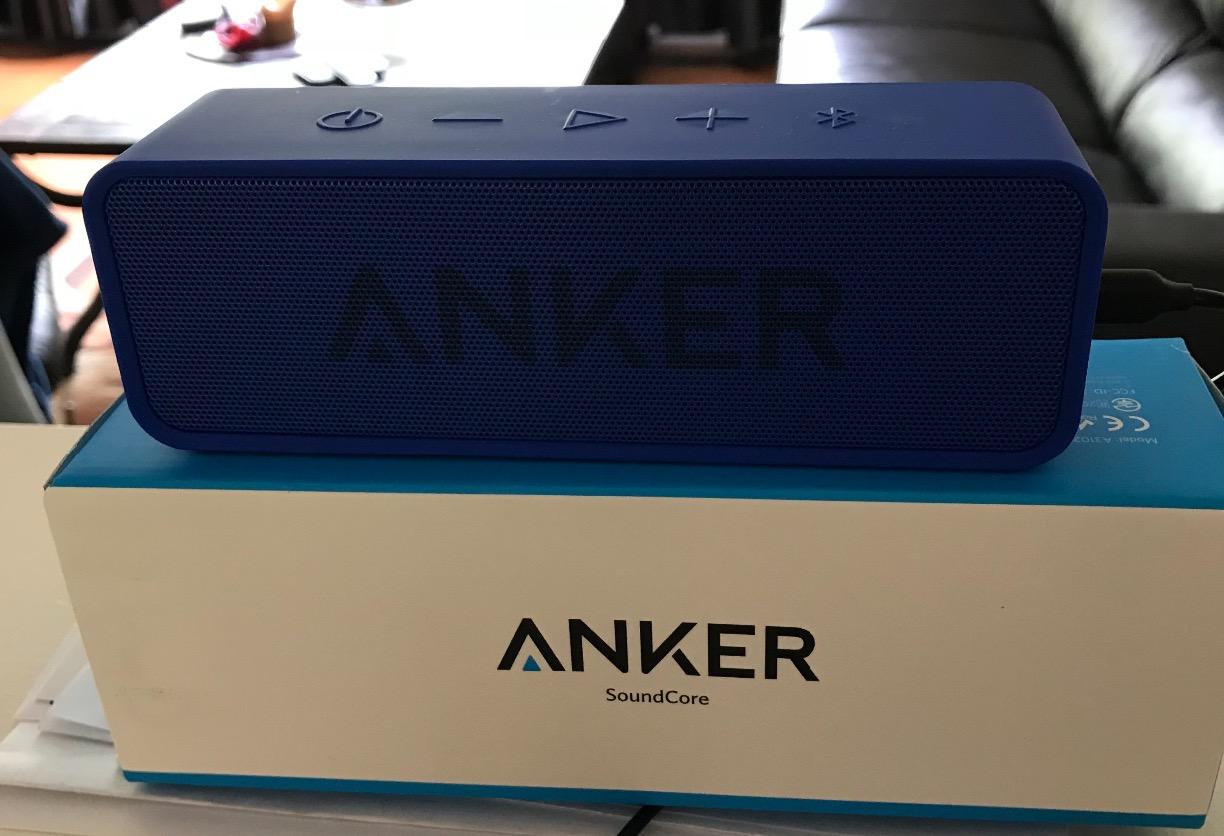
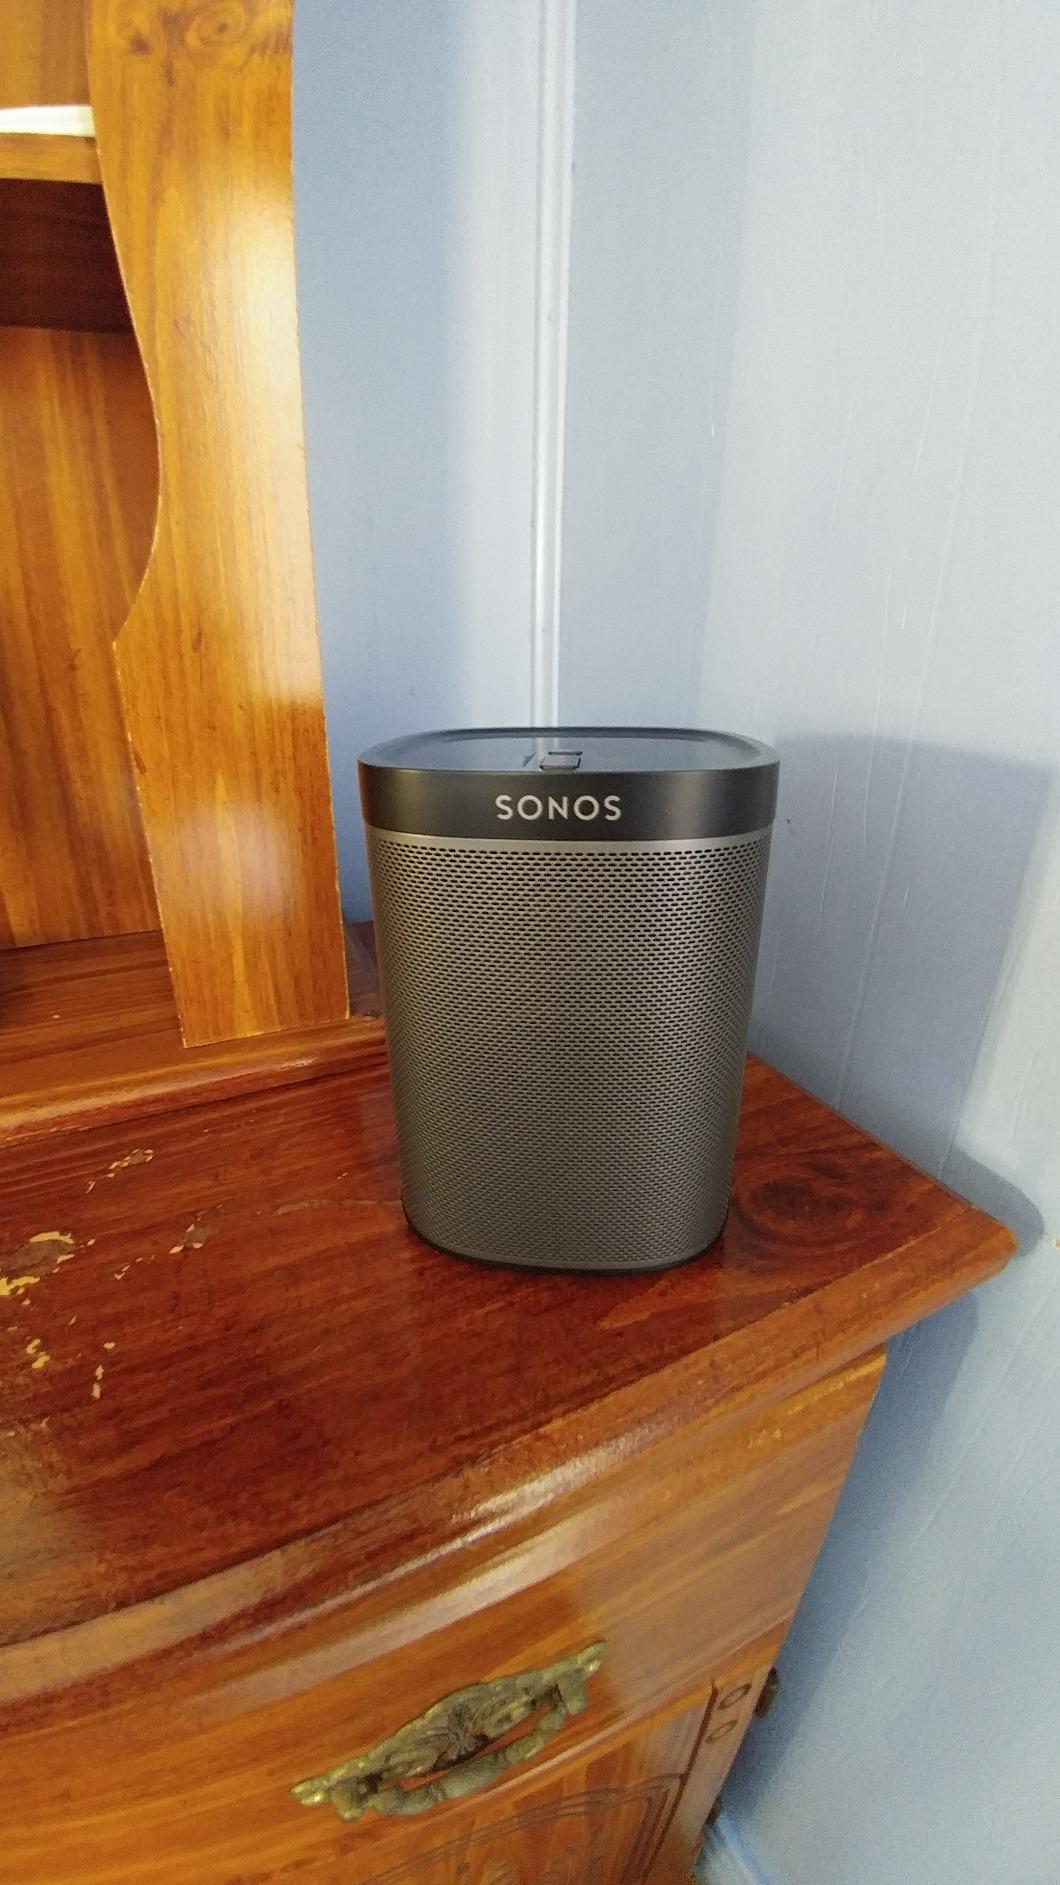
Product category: speaker
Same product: no